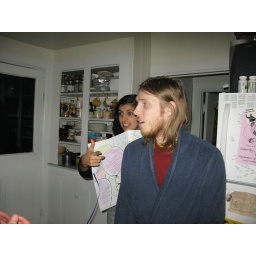
dress rehearsal with isaac standing in for lily